James B. Hammond

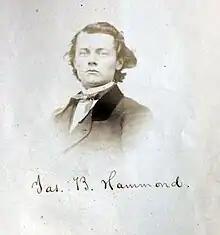
Hammond at the University of Vermont, 1861

During the American Civil War, he was a war correspondent for the "New York Tribune". During and after the war, he attended Union Theological Seminary, graduating in 1865. He studied at the University of Halle from 1865 to 1866.